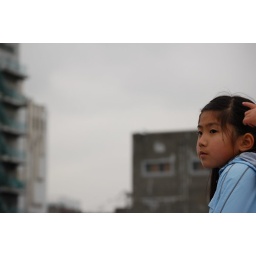
girl on boat cruise in tokyo